Haqeeqat (1995 film)

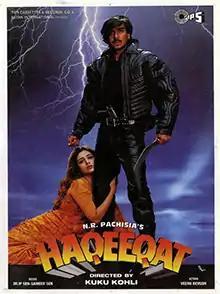
Poster

Haqeeqat (transl. "Reality") is a 1995 Indian action film directed by Kuku Kohli and produced by N.R. Pachisia. It stars Ajay Devgn and Tabu in pivotal roles. The film was a hit and became the 11th highest-grossing movie of the year at the box office.